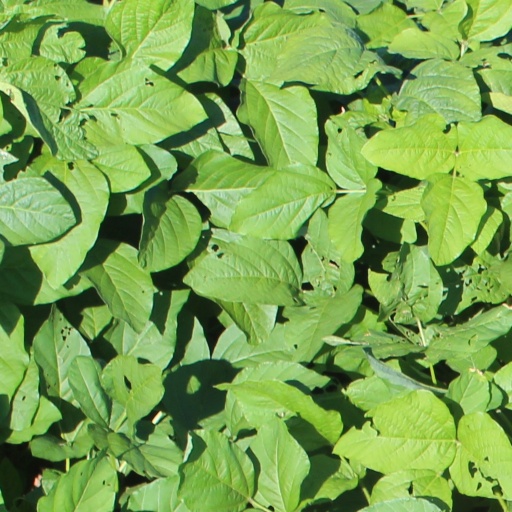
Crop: soybean